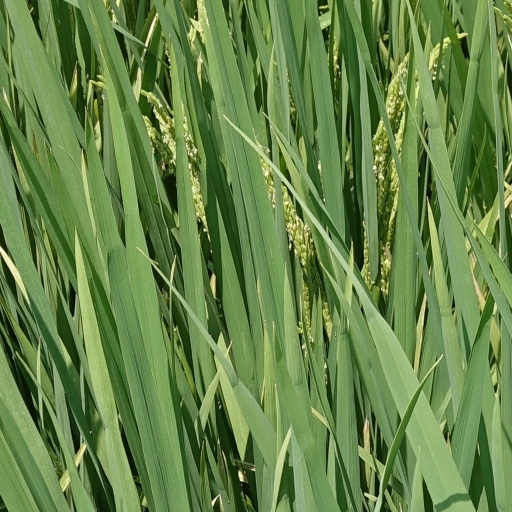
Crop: rice